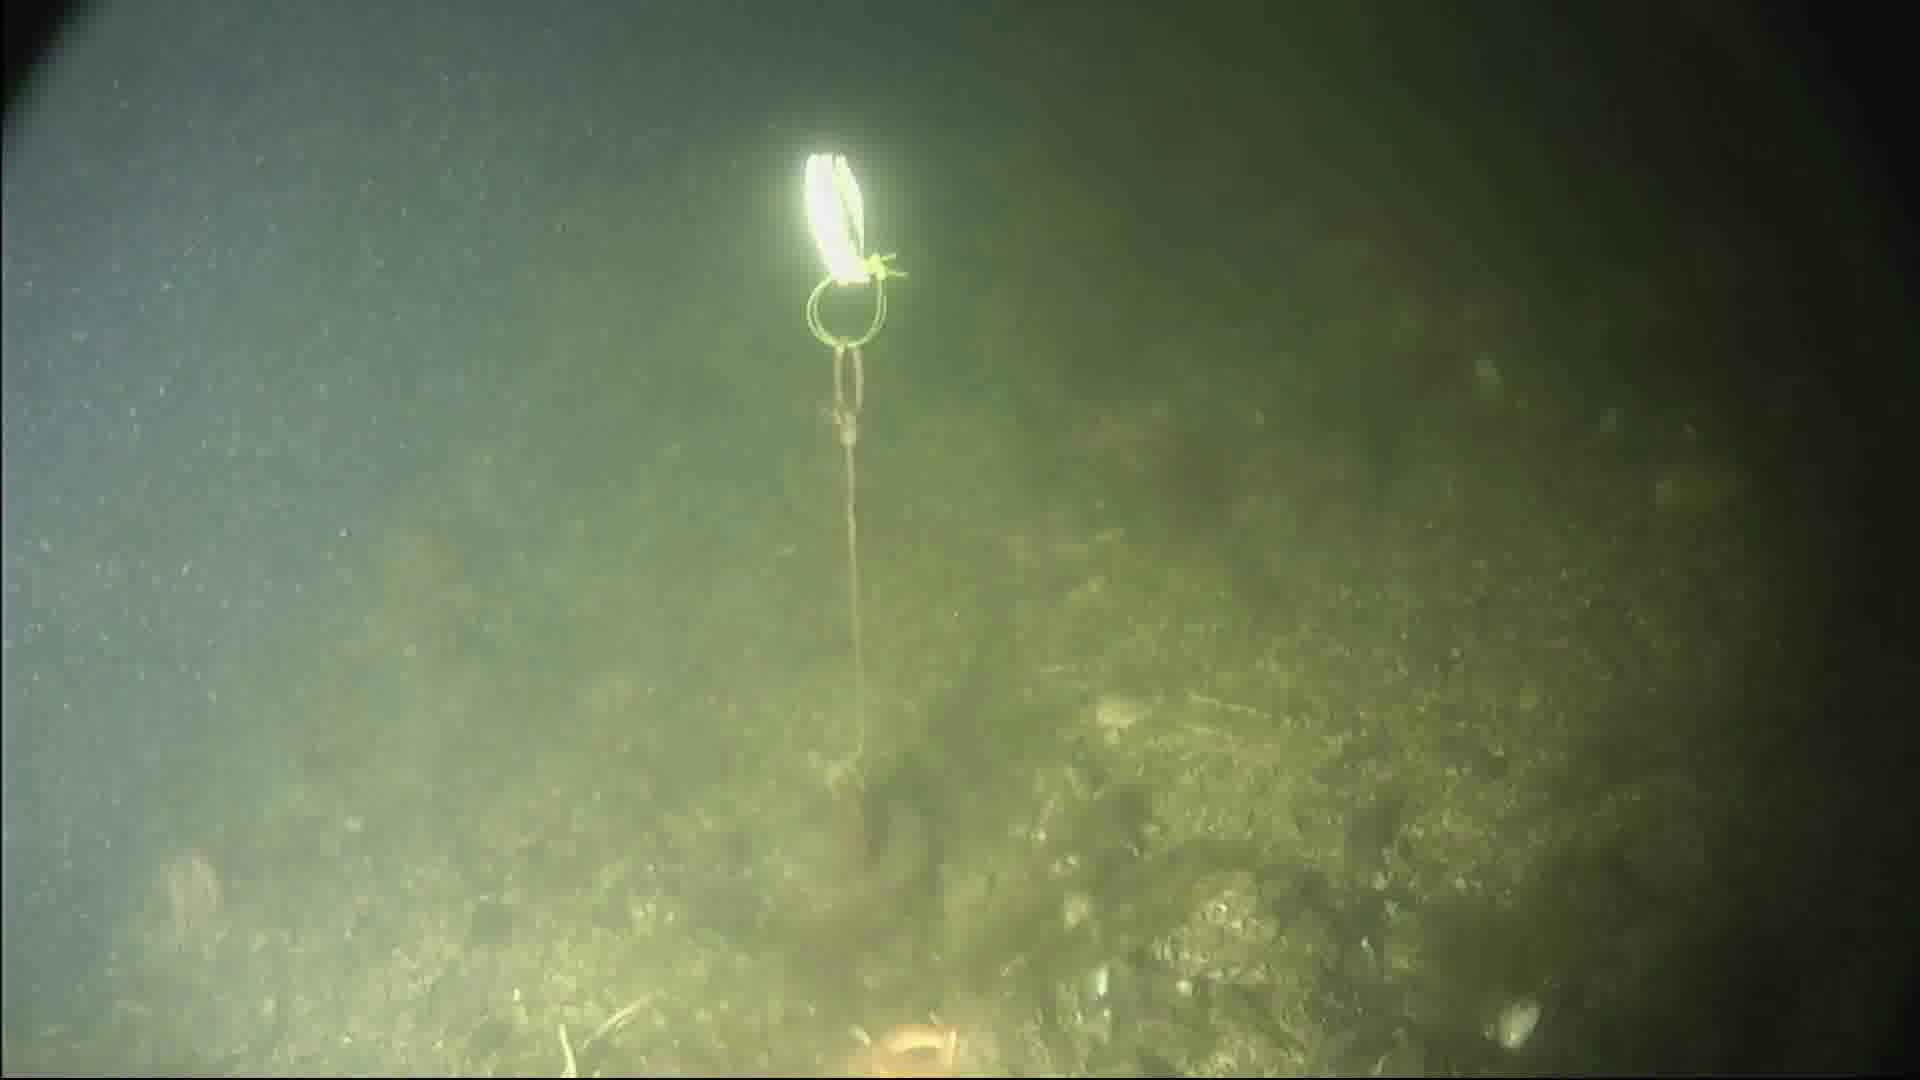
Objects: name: starfish